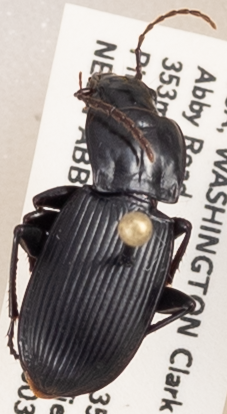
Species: Pterostichus herculaneus
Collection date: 2019-09-03
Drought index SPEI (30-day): -0.024
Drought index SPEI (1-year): -2.09
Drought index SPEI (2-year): -2.09